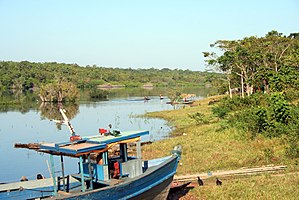
Amazonfloden
Billede fra Amazonfloden.
Amazonfloden er en primært brasiliansk flod med en imponerende udstrækning og bredde. Den har en længde på 6.400 kilometer og har over 1100 bifloder, der tilsammen afvander cirka syv millioner kvadratkilometer. 120.000 kubikmeter vand afledes i sekundet i udløbet. Floden er sejlbar for oceangående skibe, der næsten kan sejle Sydamerika tværs igennem. Andesbjergkæden standser dog denne sejlads. Indsejlingen ligger på østkysten af Brasilien, og kaldes 'Rio del Mar' – flodhavet.